Barbara A. Perry

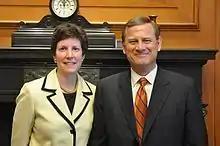
Perry with Chief Justice John G. Roberts in his chambers. Chief Justice Roberts introduced Perry's lecture at the U.S. Supreme Court, April 20, 2010.

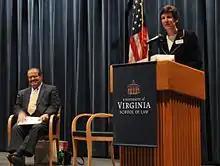
Perry introduces Justice Antonin Scalia at the Henry Abraham lecture at the University of Virginia Law School on April 16, 2010.

From 1989 to 2010 Perry was a member of the Department of Government at Sweet Briar College, where she became the Carter Glass Professor and established the Center for Civic Renewal. She served as the 1994-95 Judicial Fellow at the U.S. Supreme Court.